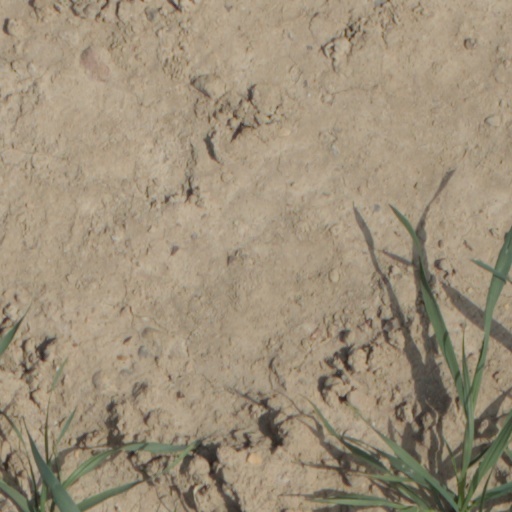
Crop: wheat